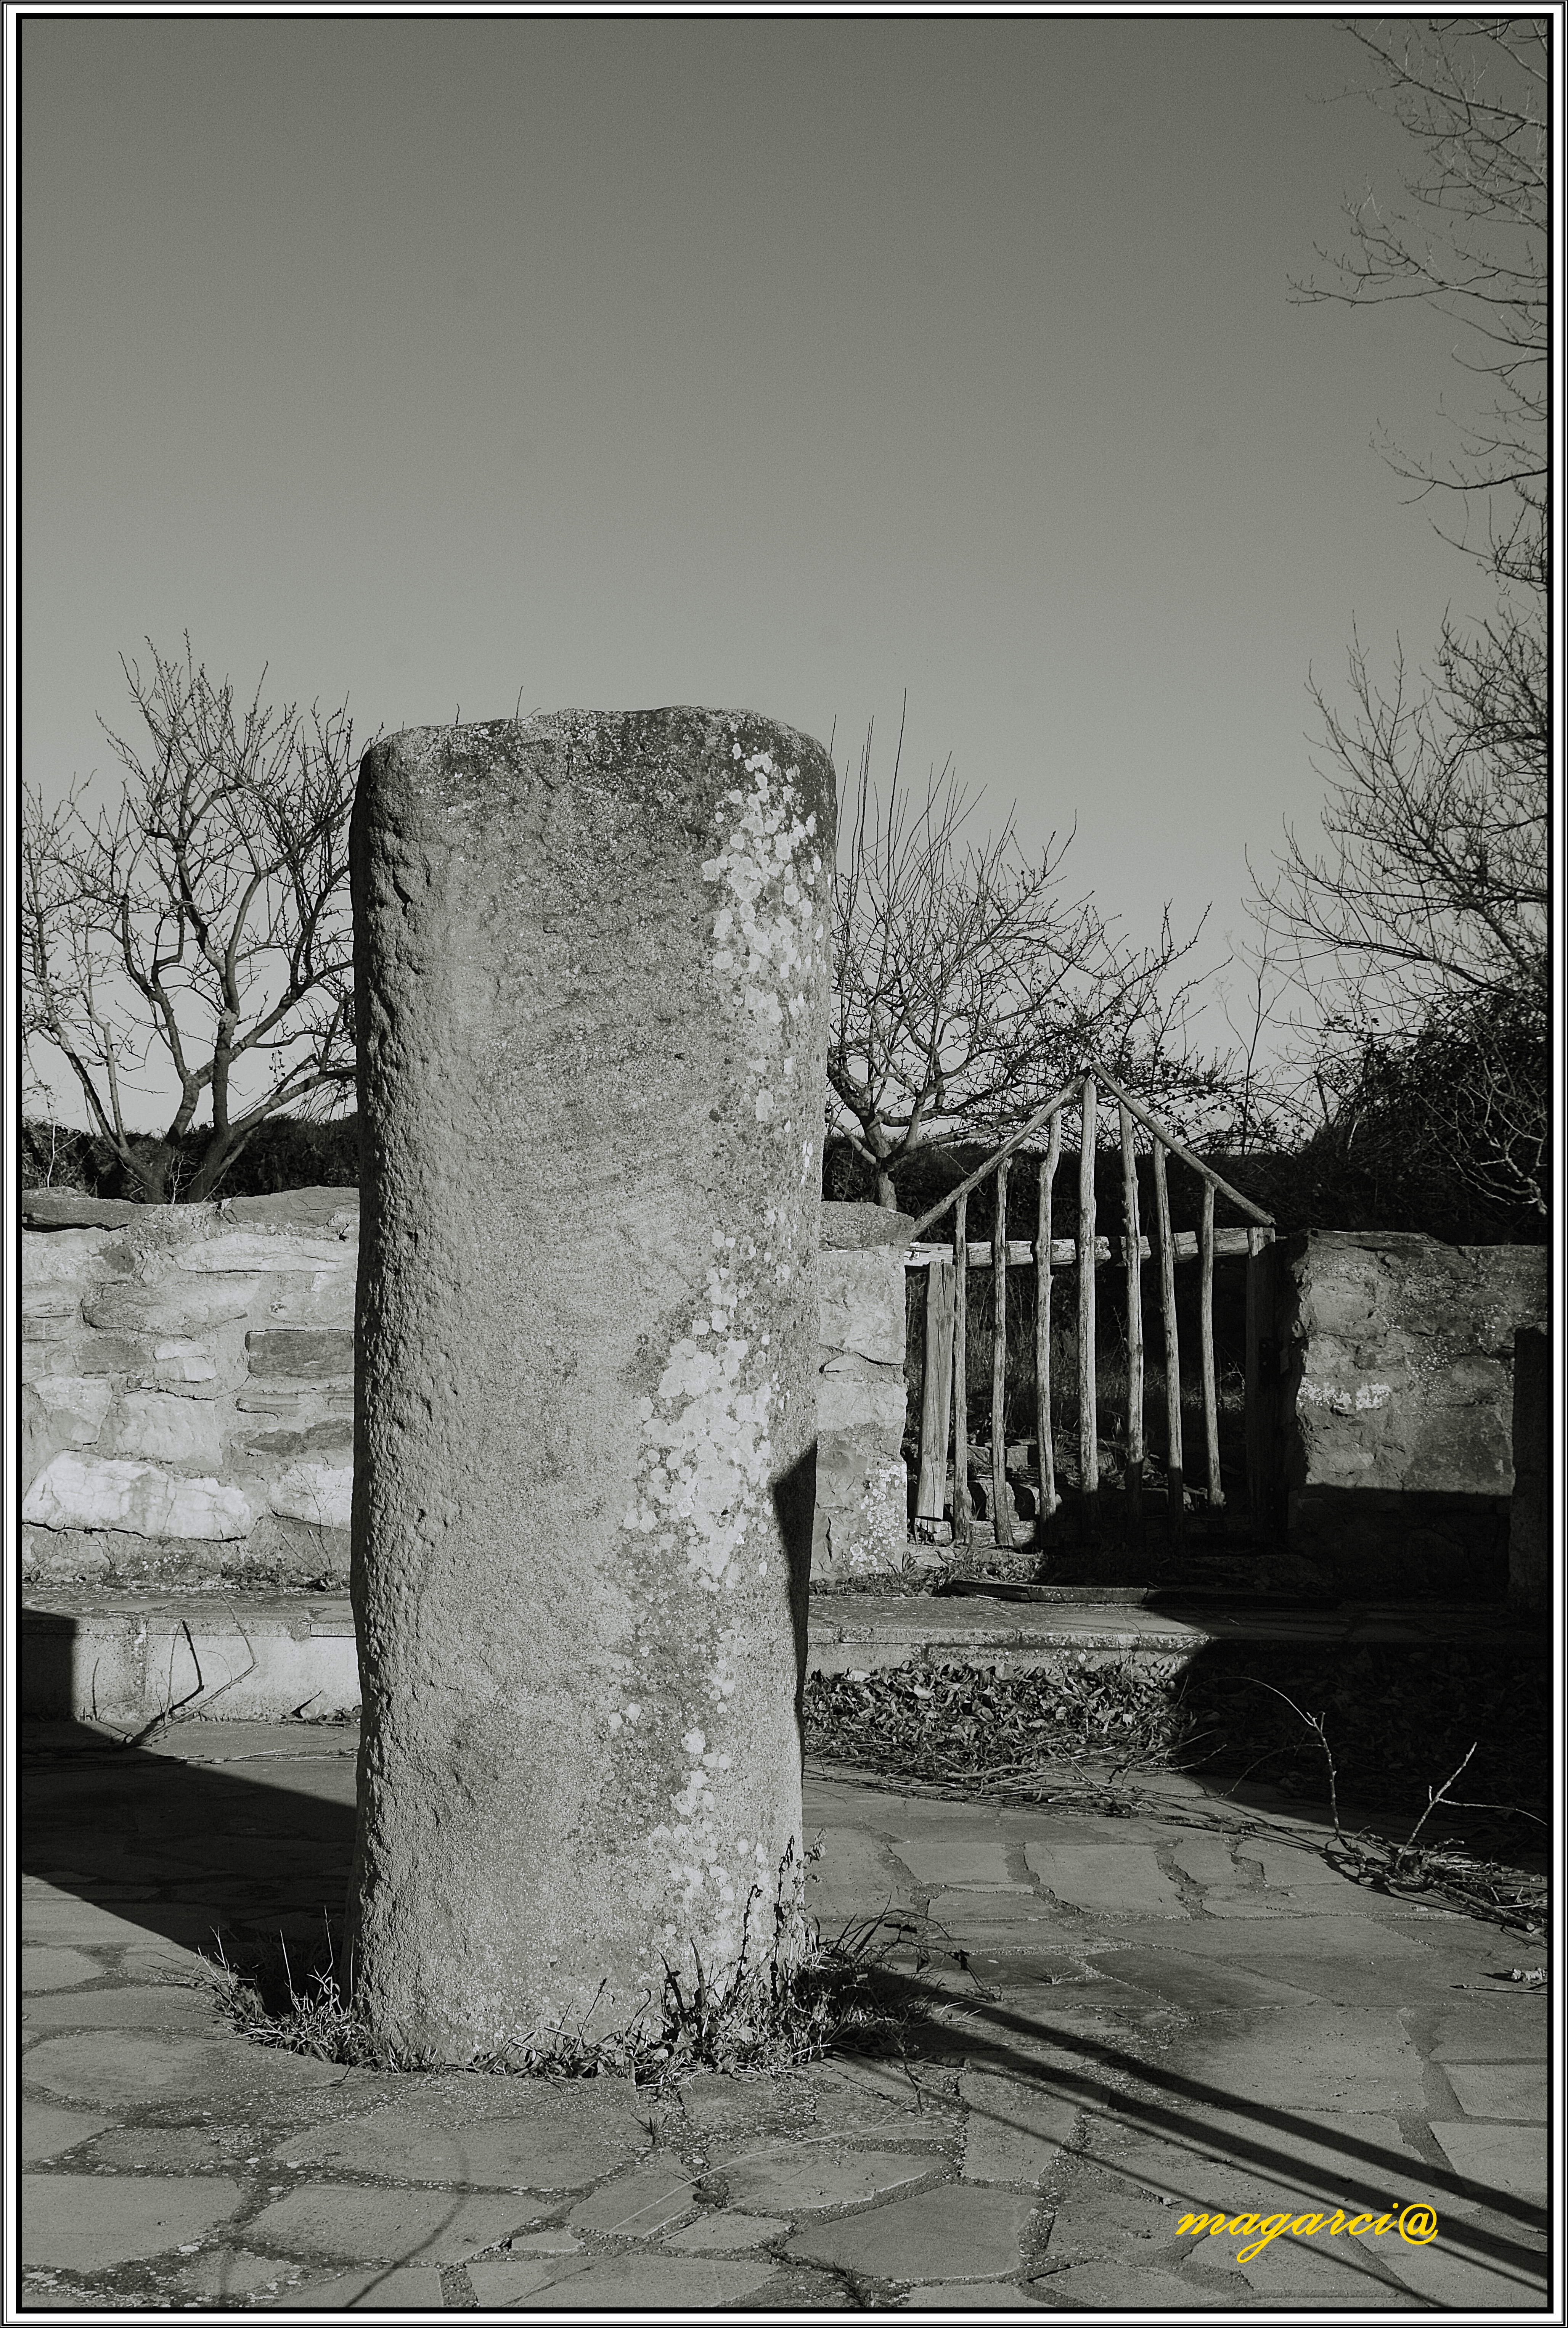
black and white, white, wall, monochrome, art, sketch, drawing, photograph, arancon, image, shape, miliario, monochrome photography, ancient history